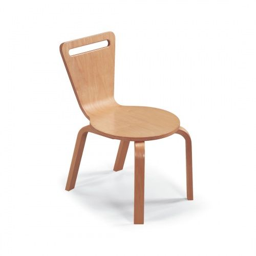
the proven standard in children 's commercial furniture .